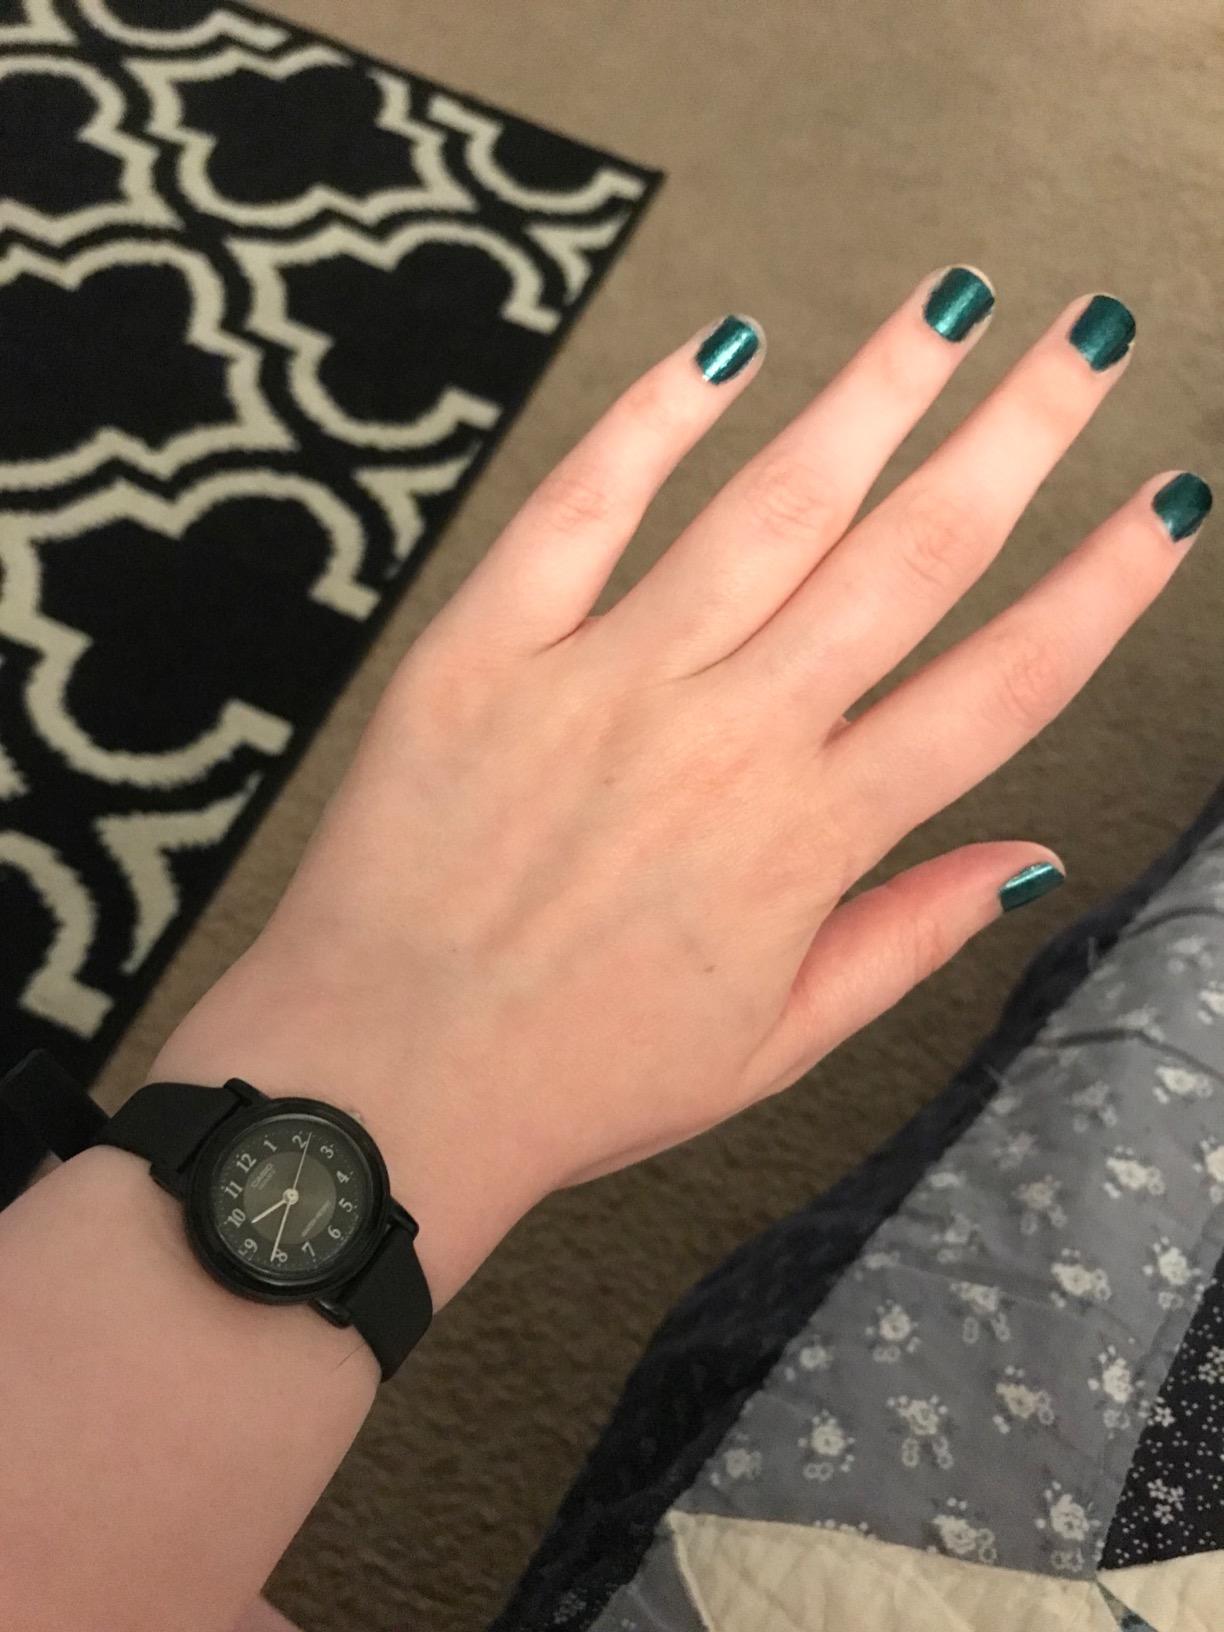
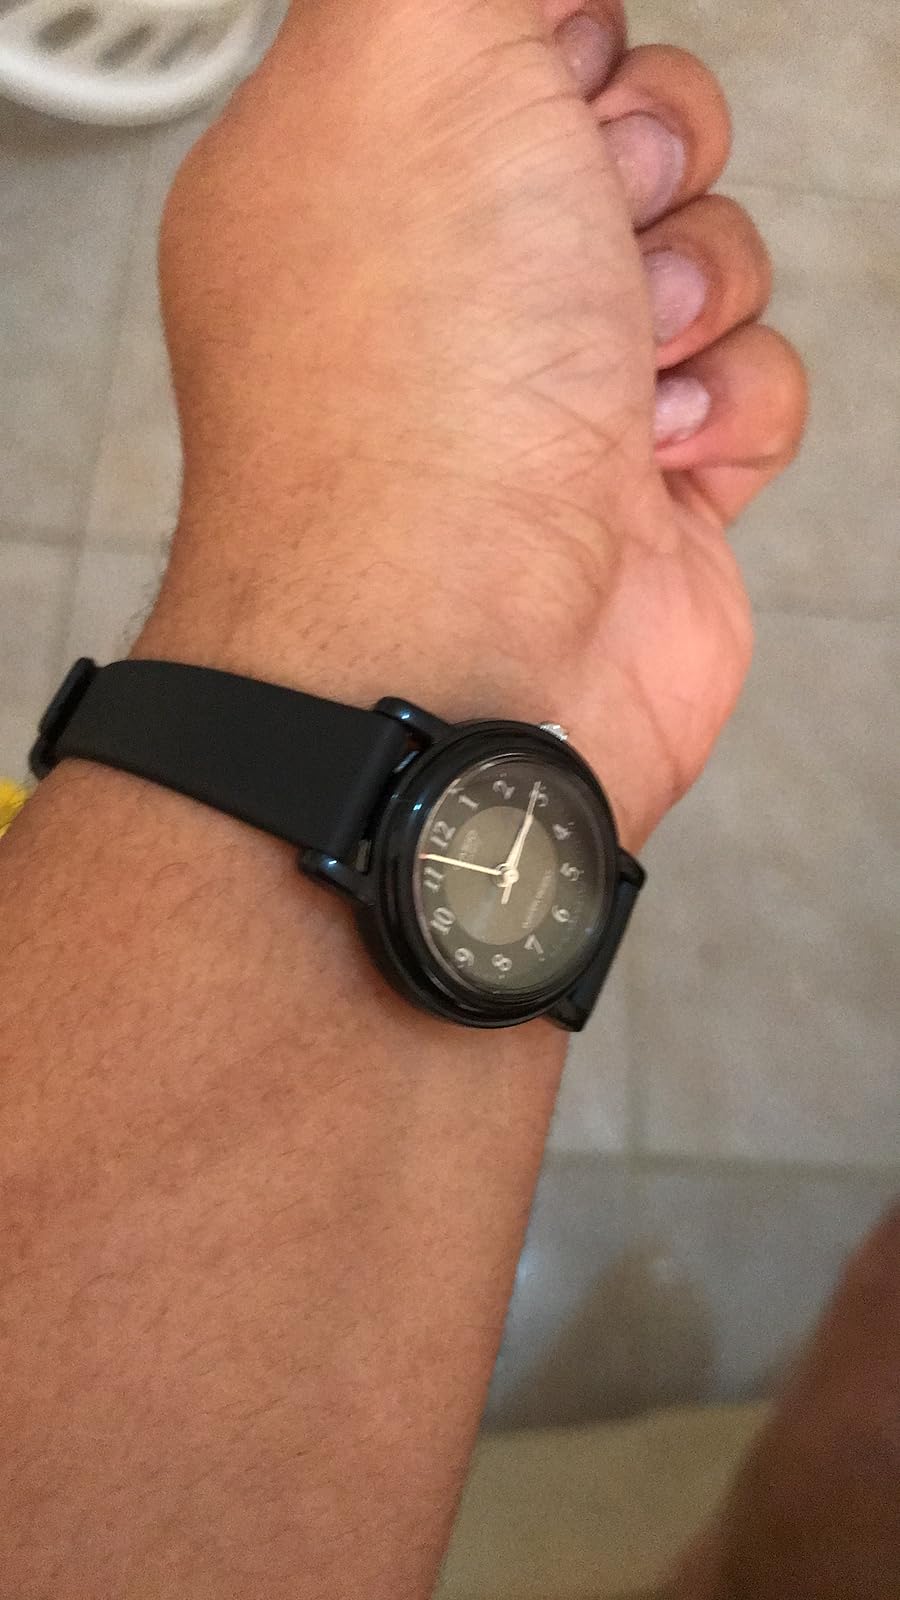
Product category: accessories_watch
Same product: yes